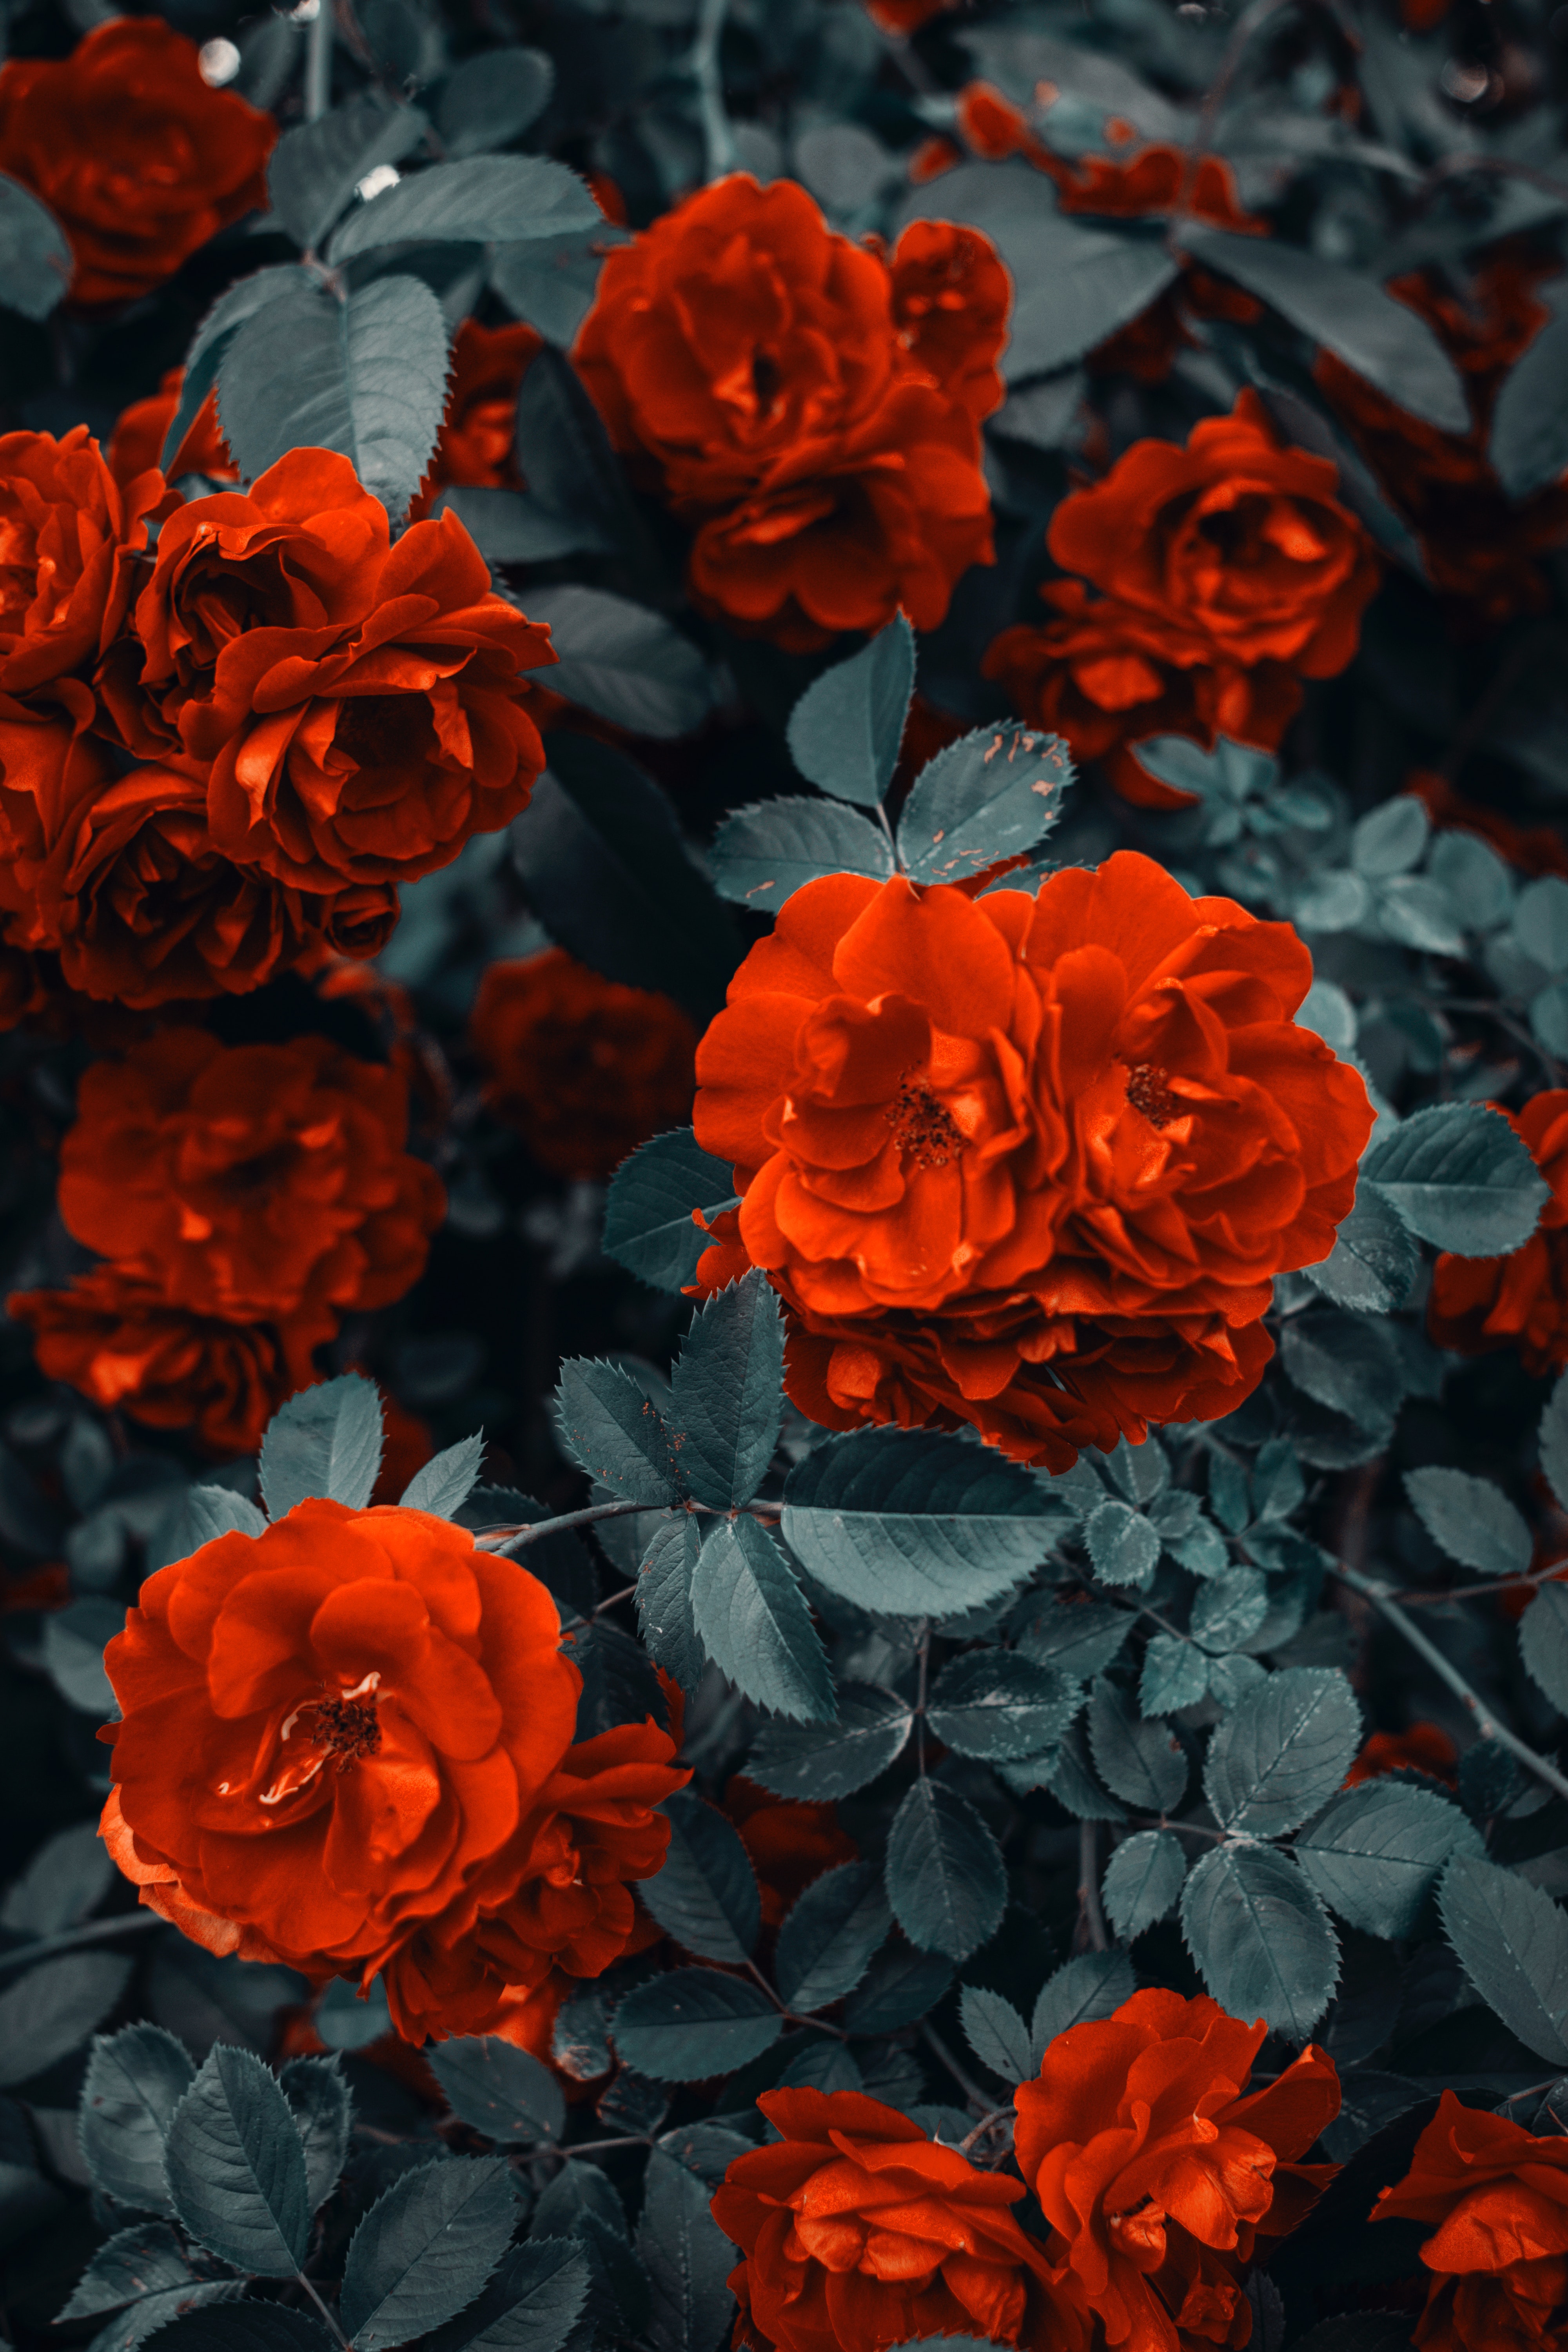
flower, flowering plant, petal, red, floribunda, plant, rose, rose family, orange, garden roses, rose order, china rose, annual plant, begonia, wildflower, perennial plant, geranium